Fanny Crosby

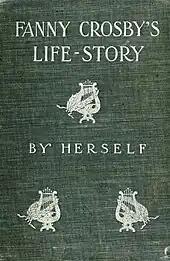
"Fanny Crosby's Life-Story" (1903)

Crosby supported the Bowery Mission in Manhattan for two decades, beginning in November 1881. The Bowery Mission welcomed the ministry of women and she worked actively, often attending and speaking in the evening meetings. She addressed large crowds attending the anniversary service each year until the building was razed in a fire in 1897. She would also recite a poem which she'd written for the occasion, many of which were set to music by Victor Benke, the Mission's volunteer organist from 1893–97. Among the songs that she and Benke collaborated on were six published in 1901: "He Has Promised" , "There's a Chorus Ever Ringing" , "God Bless Our School Today" , "Is There Something I Can Do?" , "On Joyful Wings" , and "Keep On Watching" .